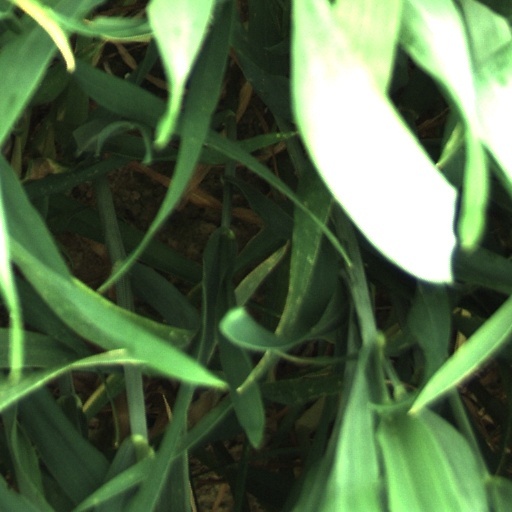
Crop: wheat